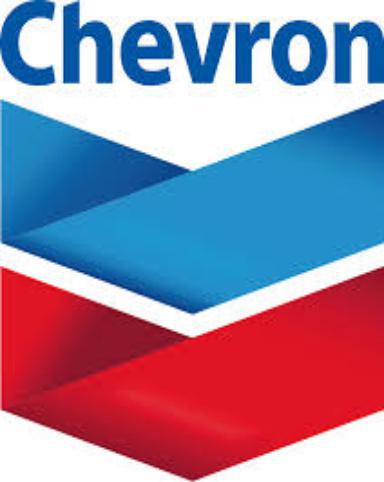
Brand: Chevron
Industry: Transportation